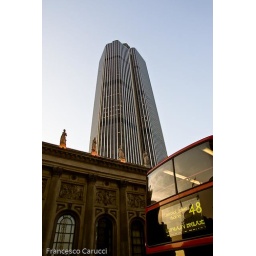
Modern and old buildings in London. A typical british bus is waiting at the stop.